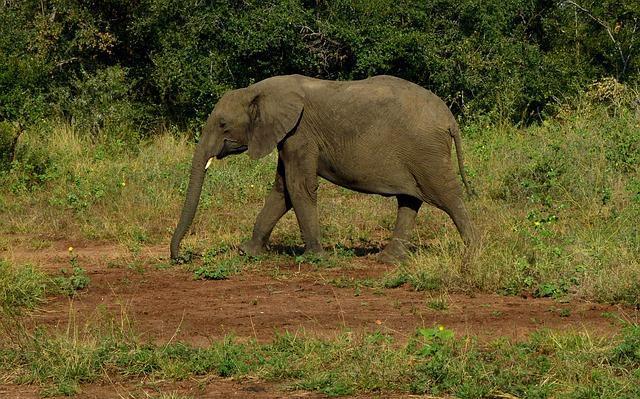
elephant